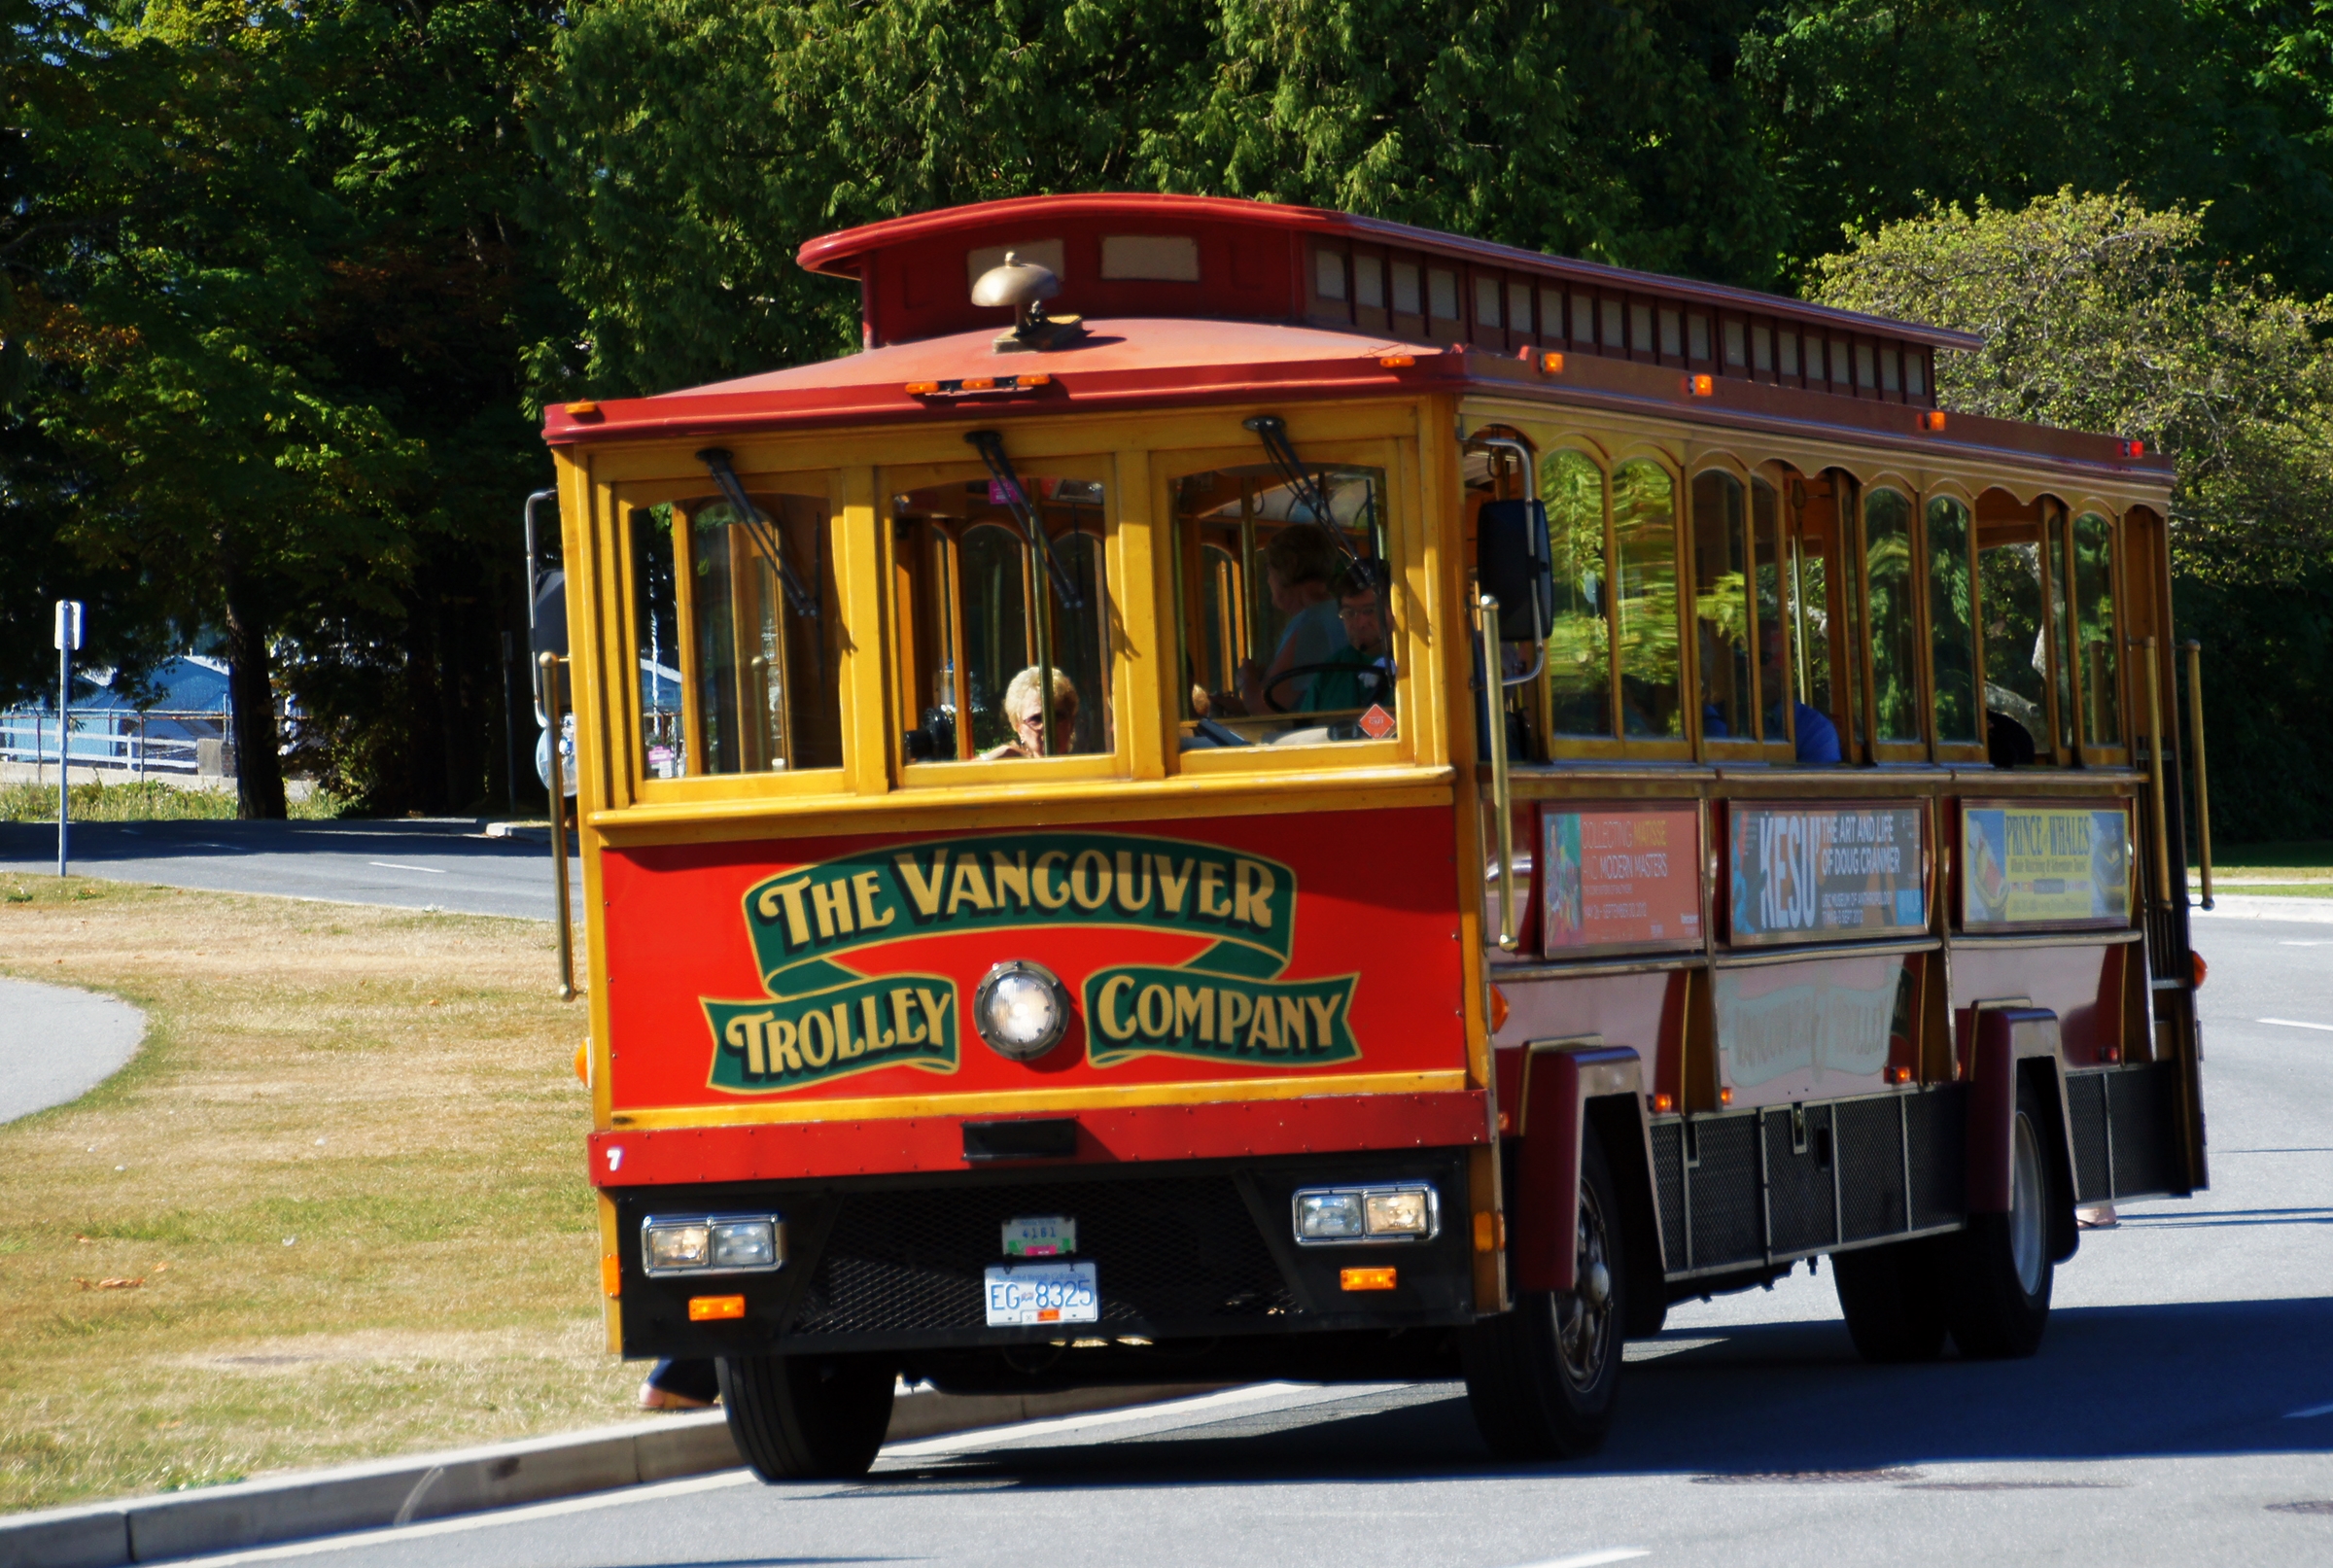
transport, vehicle, sightseeing, cable car, public transport, bus, publicdomain, bc, sonydslra580, tamron18270mmpzd, sightseeingvancover, thingstodoinvancover, hoponhopoffvancouver, land vehicle